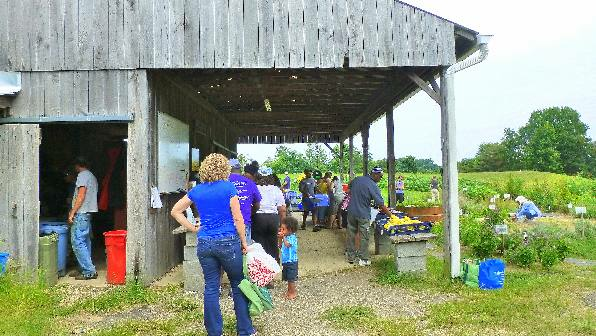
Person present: Yes